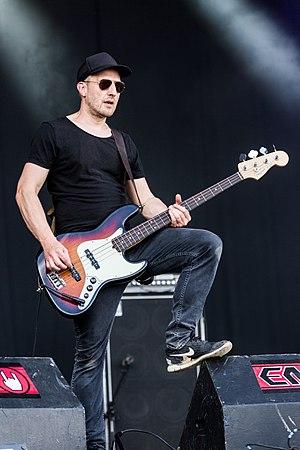
Long Distance Calling est un groupe de post-metal allemand, originaire de Münster. Leurs morceaux sont majoritairement instrumentaux, même si certains font intervenir des chanteurs invités, tels que Peter Dolving du groupe The Haunted et Jonas Renkse du groupe Katatonia.